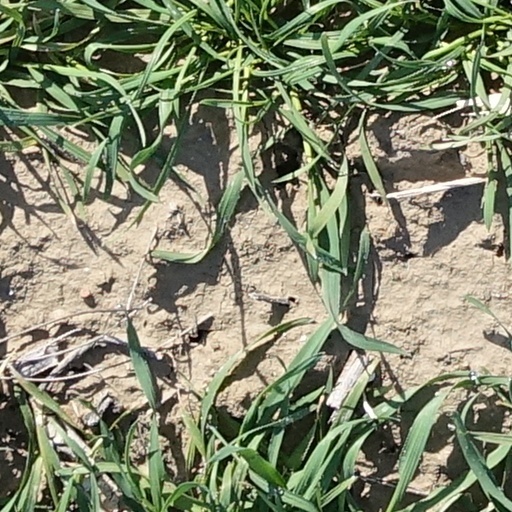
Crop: wheat